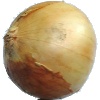
Label: white_onion